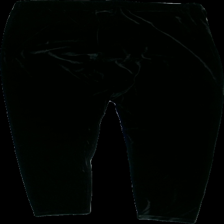
View: back
Type: Tights
Category: Ladies
Brand: Indiska
Colors: Black
Material: 100% polyester
Cut: Regular
Size: L
Season: All
Smell: Minor
Price range: 50-100
Recommended usage: Reuse
Description: Black velvet leggings